Saepta Julia

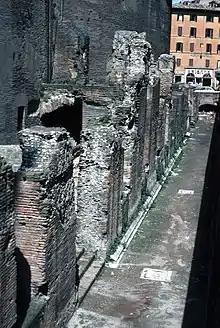
Western wall of the Porticus Argonautarum

The Porticus Argonautarum lined the western side of the Saepta Julia. It was completed by Agrippa ca. 25 BC, and received its name from the artwork it depicted, which showed Jason and the Argonauts. A portion of the western wall survives, and is located beside the Pantheon, and suggests that it was made of brick-faced concrete, and covered in marble. Reconstructed by Domitian after the fire of AD 80, this portico was also part of Hadrian's reconstruction of the entire Saepta Julia.